Erie, Pennsylvania

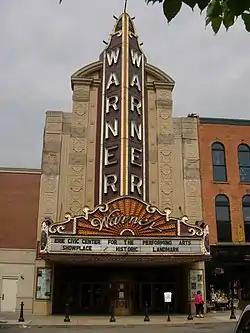
Warner Theatre

The Erie Art Museum is the city's main art gallery, located in the Old Customshouse on State Street. Its collection has an emphasis on folk art and modern art, and it hosts a popular blues and jazz concert series. The museum also undertakes public art projects to revitalize and enhance the city's cultural landscape. In 2000, it created a project entitled GoFish, similar to CowParade; 95 fiberglass fish were decorated by Erie artists and placed throughout the city. Patrons paid $3,000 for a fish, and the proceeds went to Gannon University's scholarship fund and the Erie Public Art endowment fund. The Erie Art Museum created a similar public art project in 2004 that involved frogs rather than fish. In 2012, the Erie Art Museum began a project to create 40 artistic and functional bike racks, designed and created by local artists. The museum intends to add color and interest to downtown Erie and to promote bicycling, encourage healthy lifestyles, and provide environmental awareness.